Guadalupe National Forest

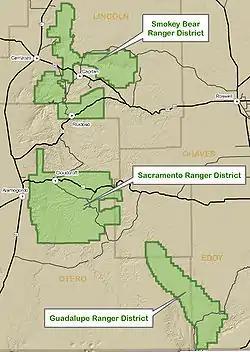
Map of Lincoln National Forest

Guadalupe National Forest is a former National Forest in southern New Mexico. The Forest was originally established on April 19, 1907 by a Proclamation issued by President Theodore Roosevelt. Led by inaugural Supervisor J. H. Kinney, the forest was initially based in Carlsbad, New Mexico, but within a year the headquarters was moved to Alamogordo.